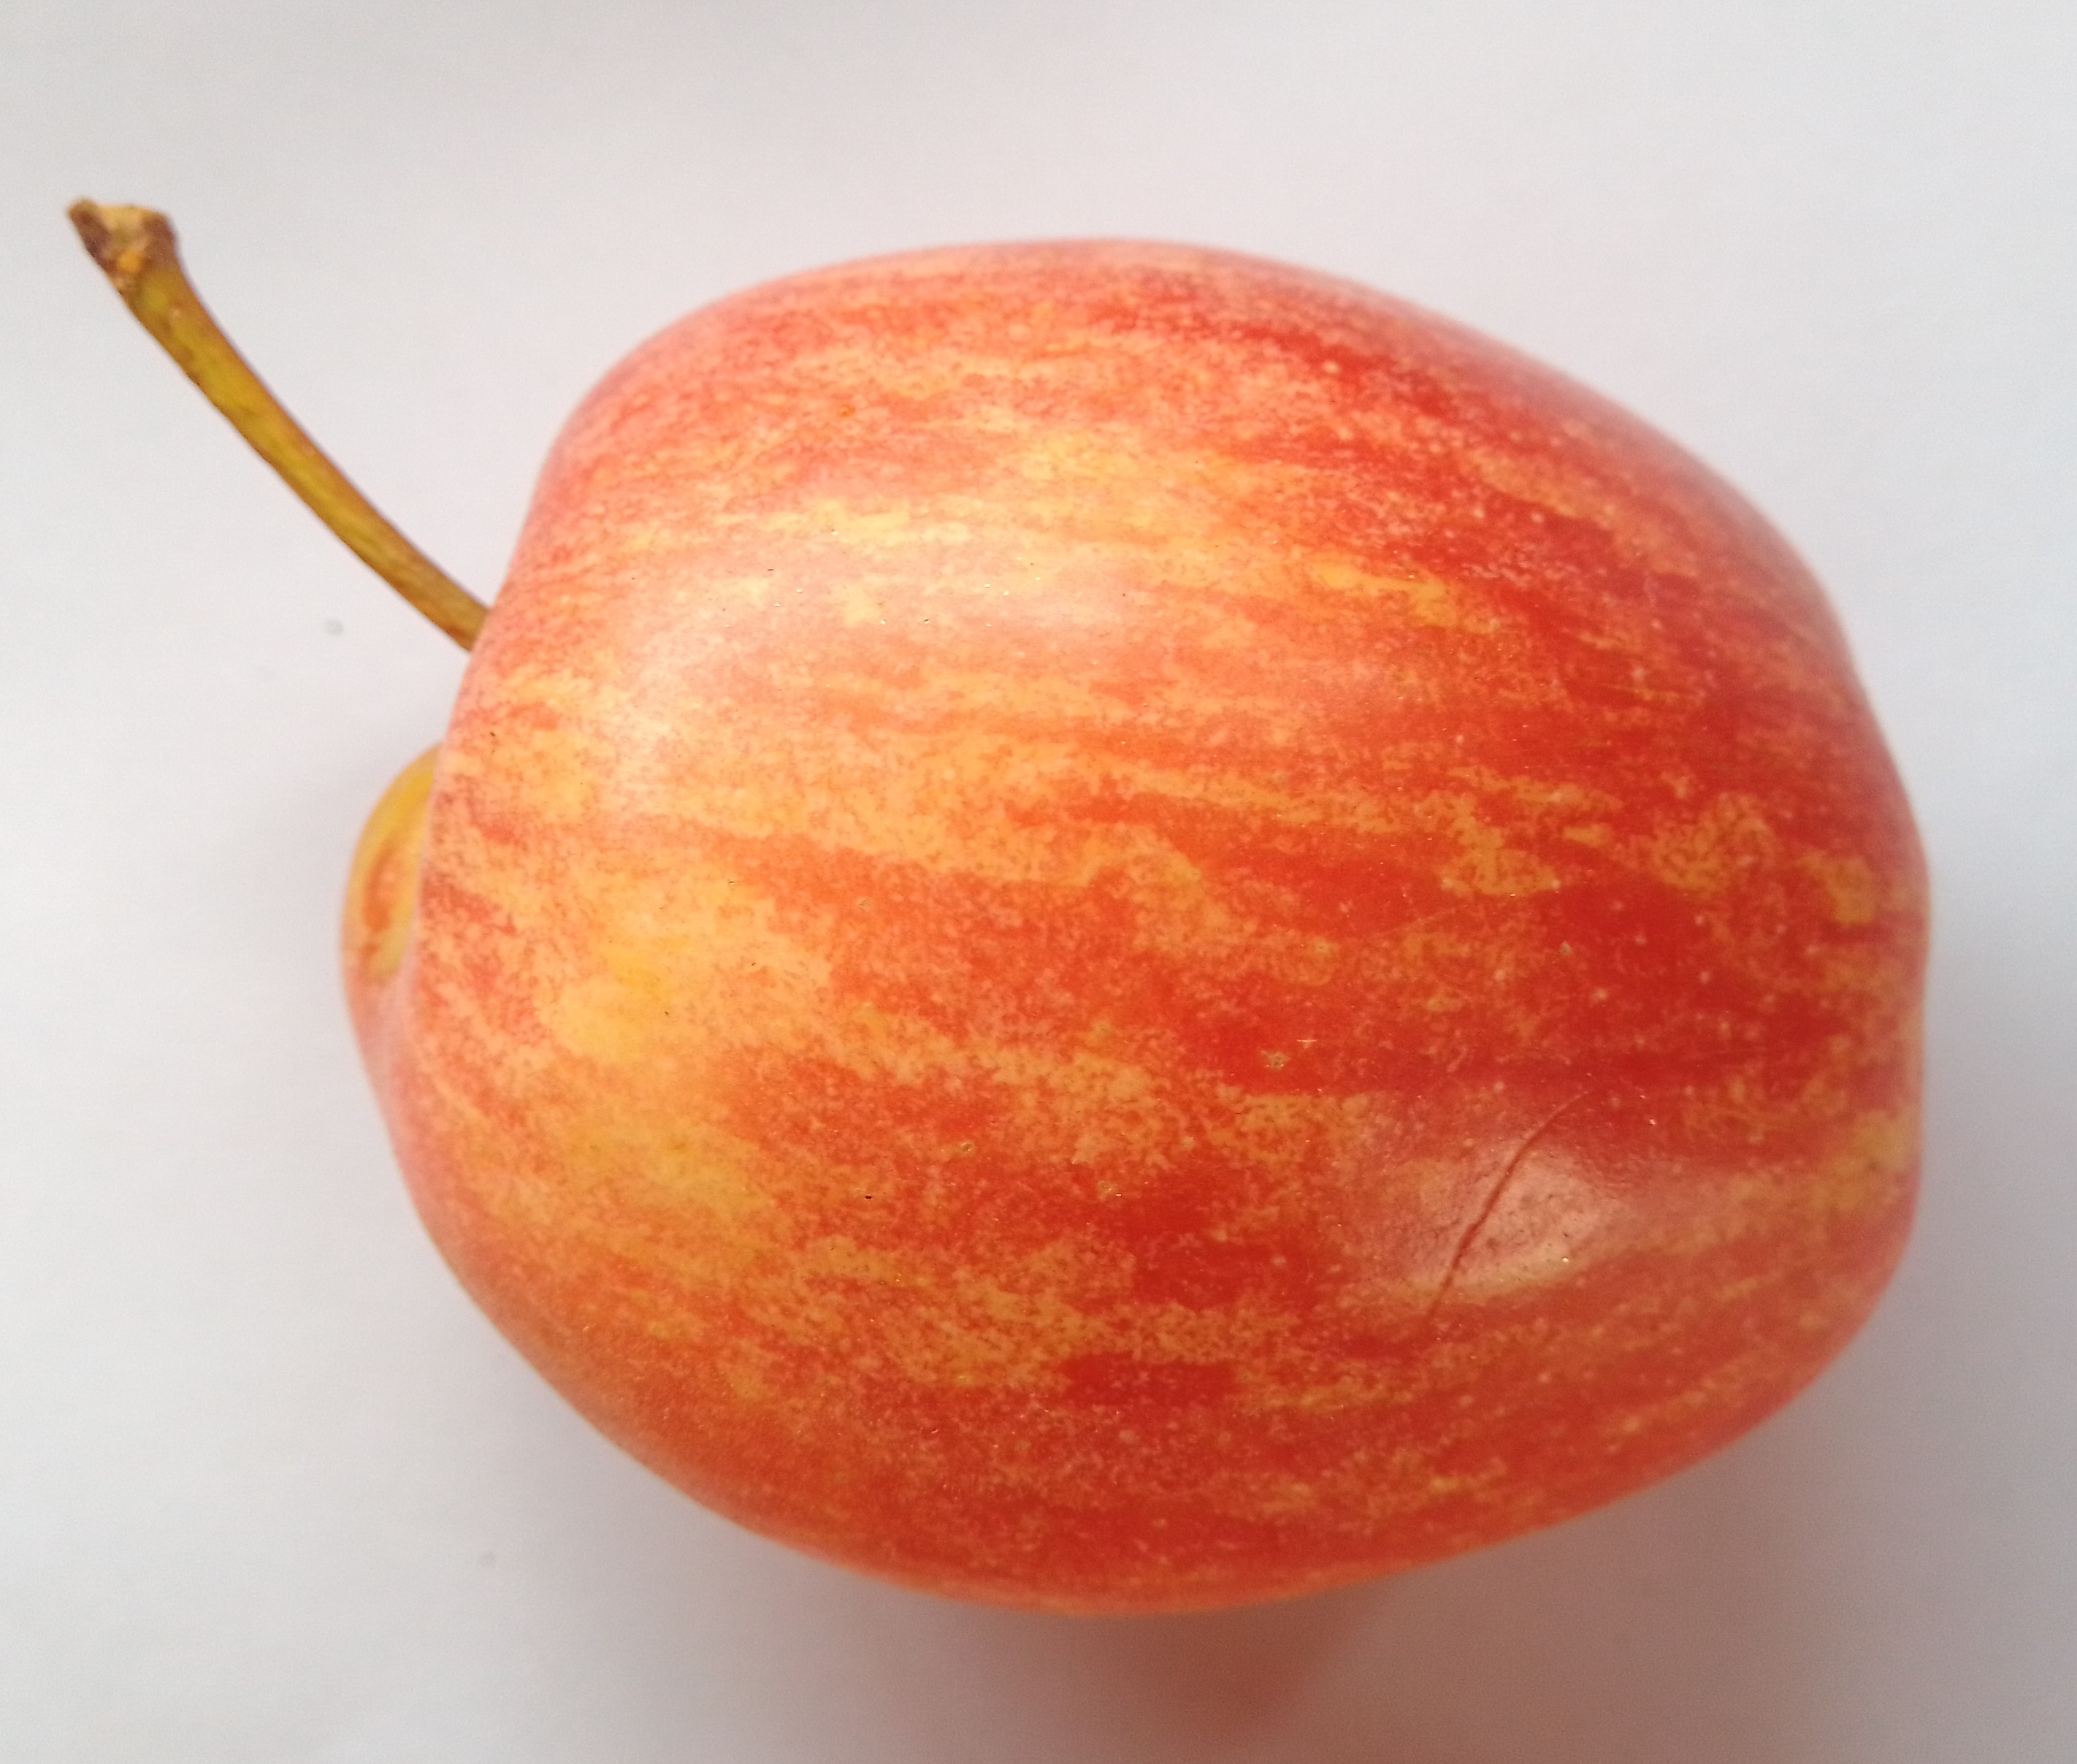
Fruit: apple
Condition: fresh